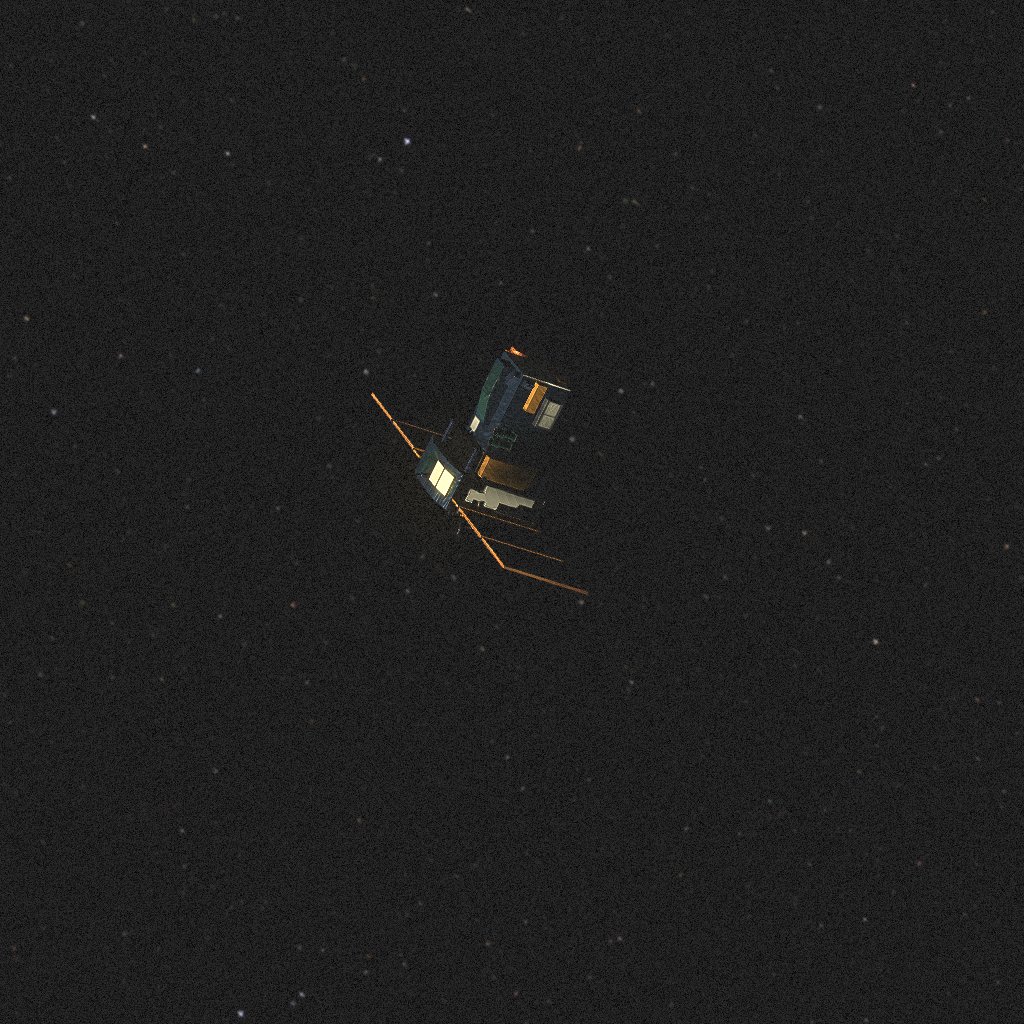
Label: soho